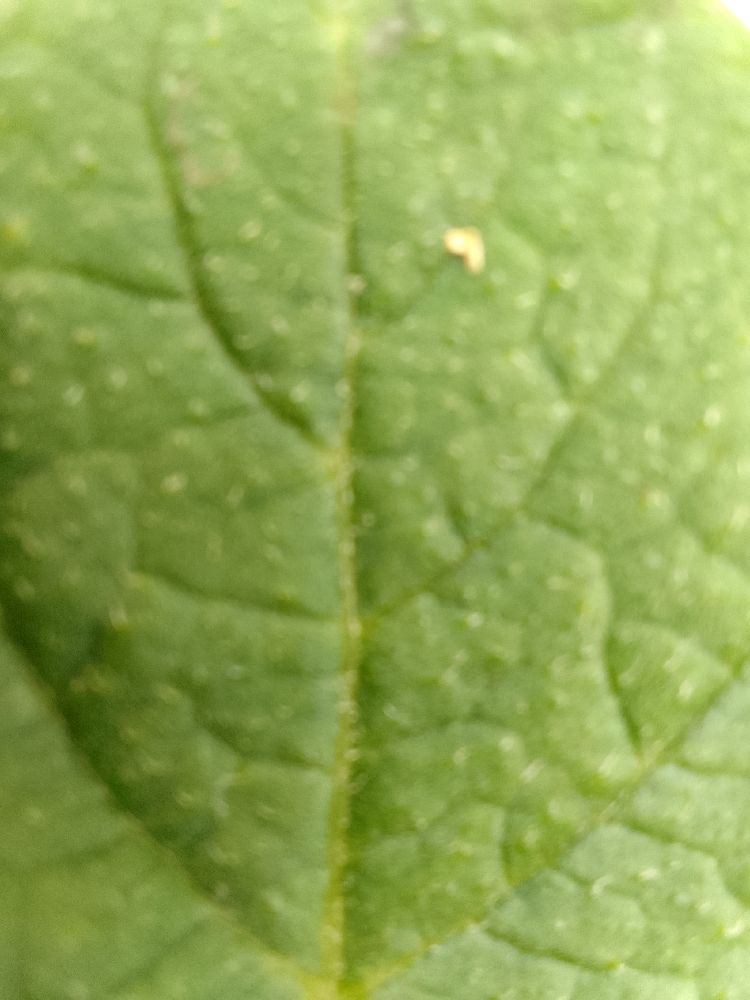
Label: Healthy